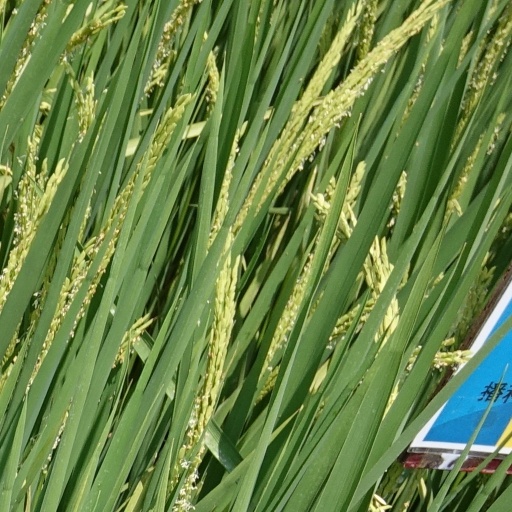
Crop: rice